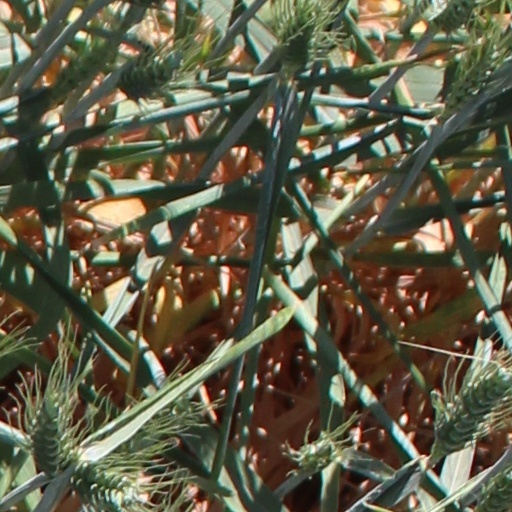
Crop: wheat